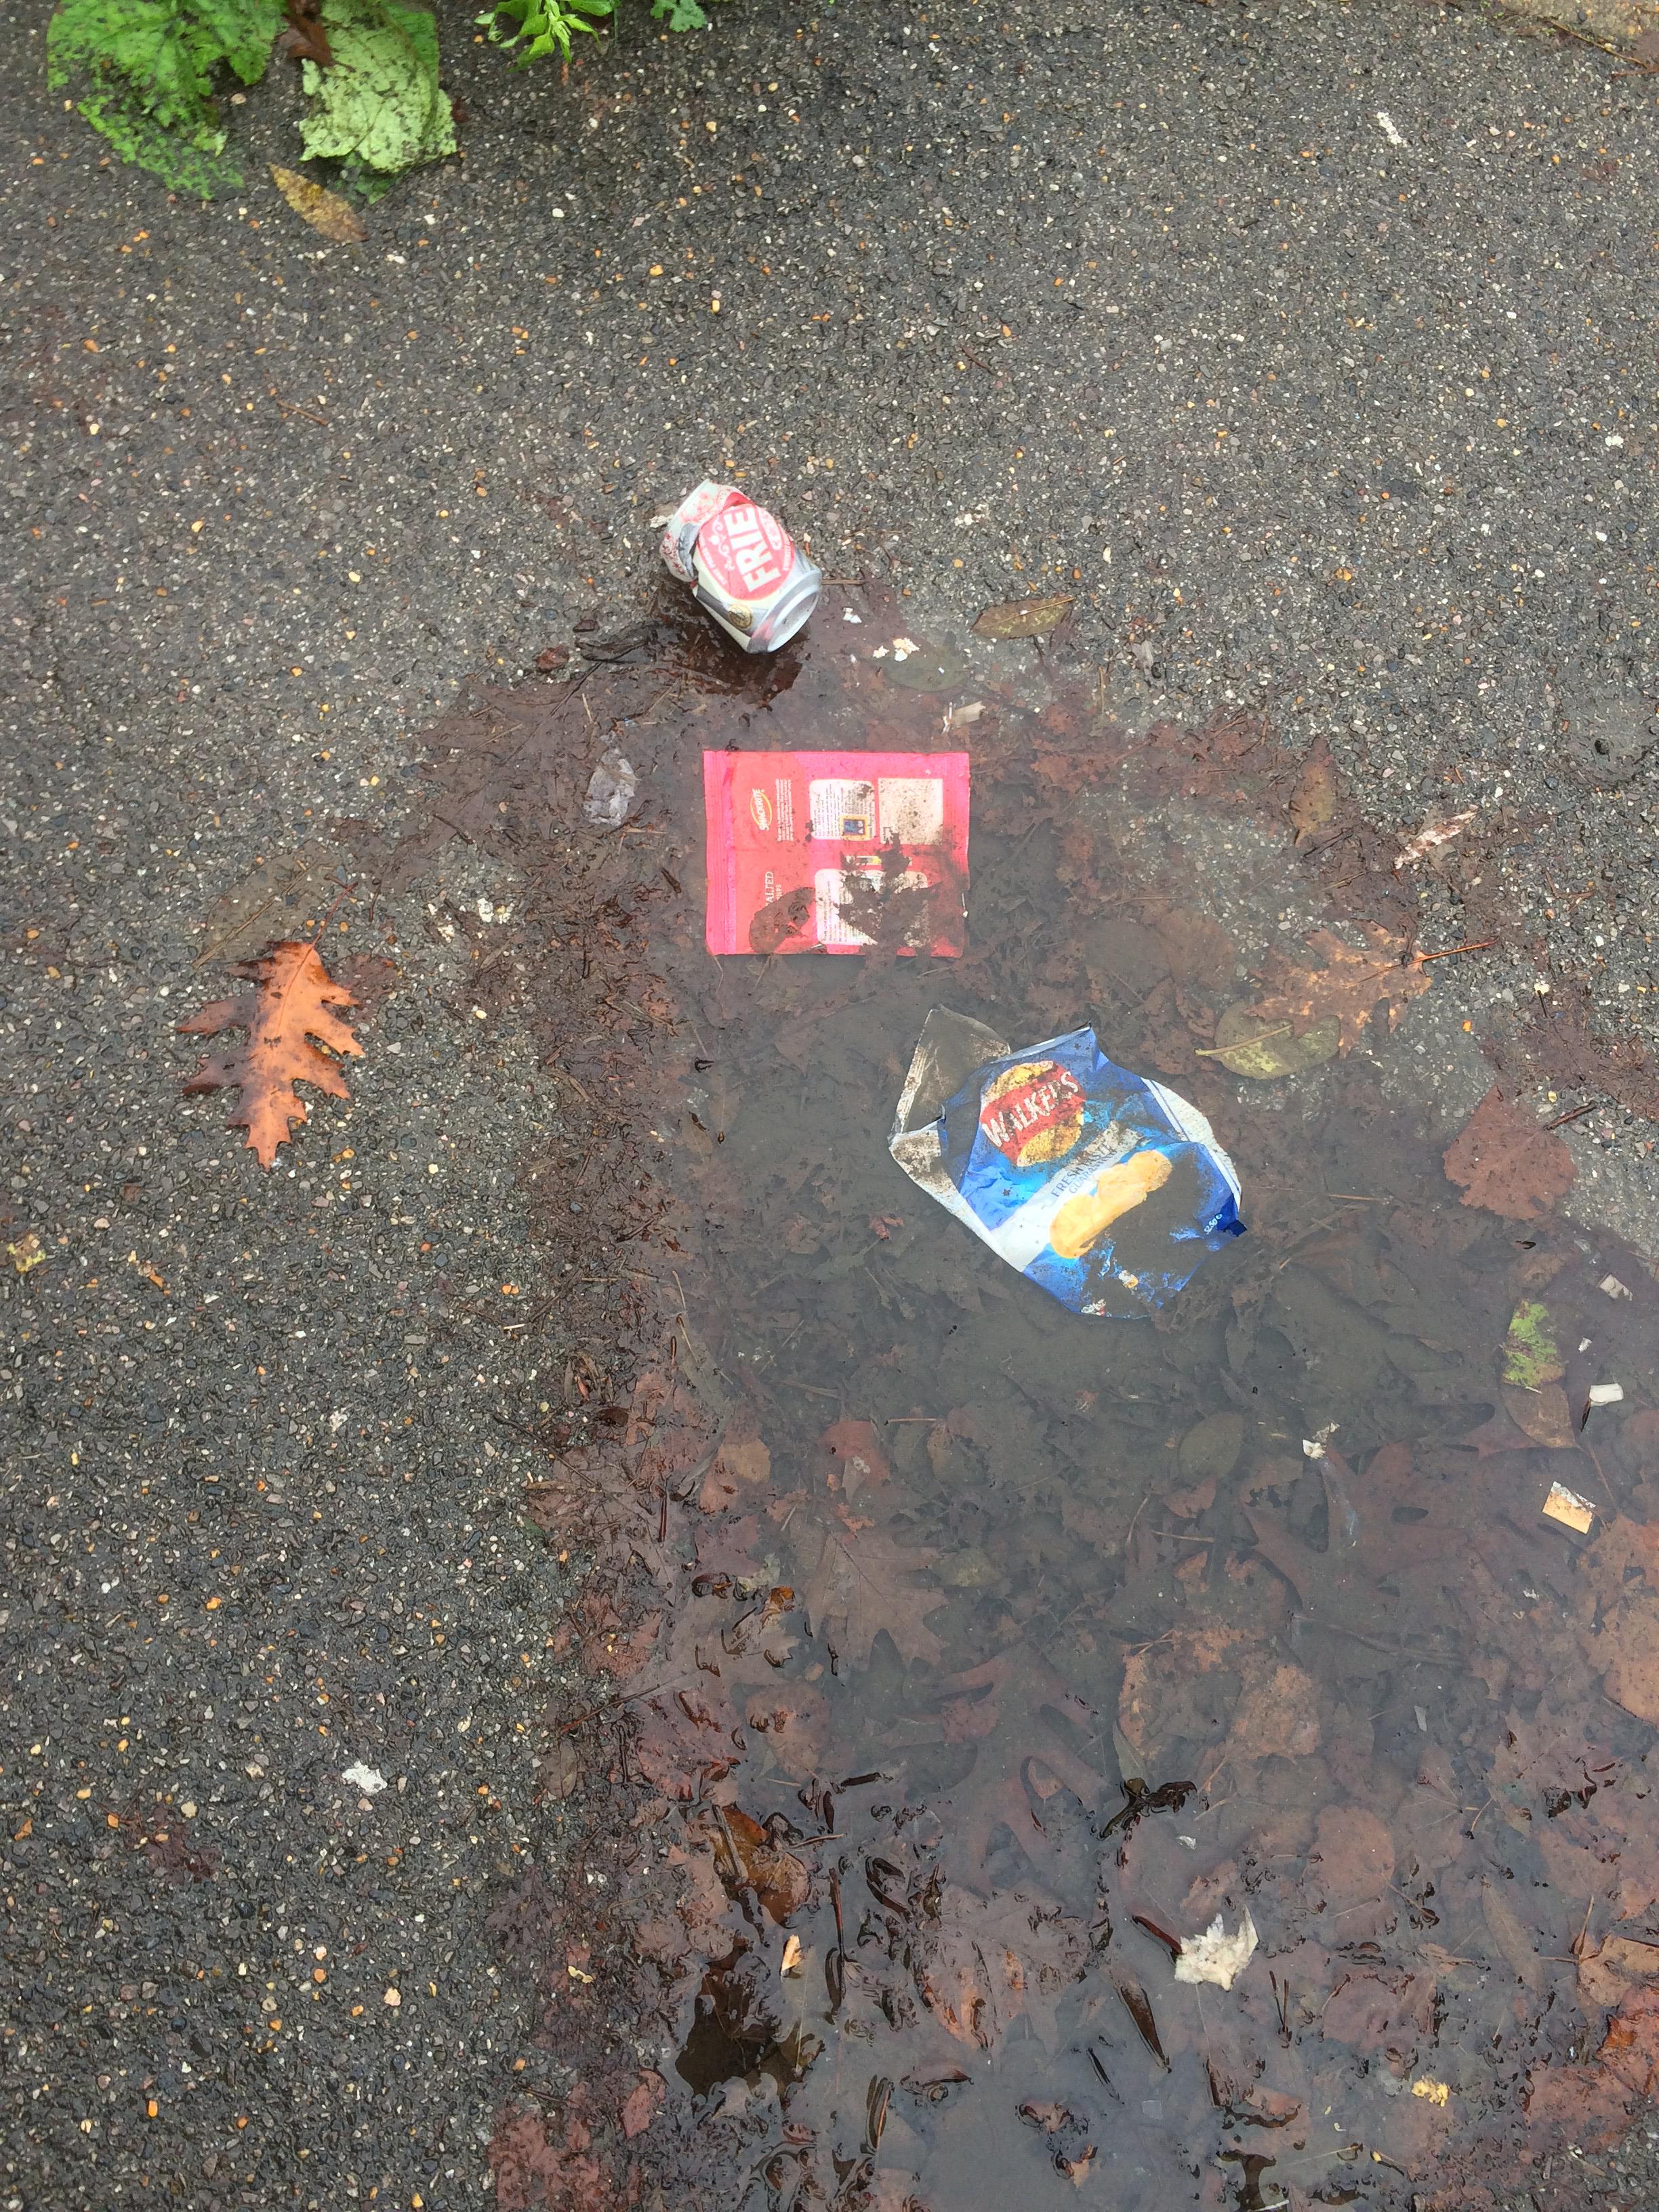
Object: Drink can (Can)

Object: Crisp packet (Plastic bag & wrapper)

Object: Crisp packet (Plastic bag & wrapper)